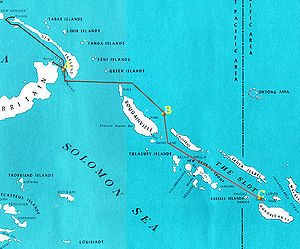
Slaget ved Savoøen / Slaget / Optakt
Ruten som Mikawas styrke fulgte fra Rabaul og Kavieng (foroven tv.) med ophold øst for Bougainville (centrum) og derpå ned gennem "The Slot" for at angribe allierede flådestyrker ud for Guadalcanal og Tulagi (foroven t.h.)
Slaget ved Savoøen eller slaget ved Savo Island var et søslag, som blev udkæmpet i Stillehavskrigen under 2. verdenskrig. Det blev udkæmpet mellem flådestyrker fra den kejserlige japanske flåde og de Vestallierede. Slaget fandt sted den 8. – 9. august 1942 og var det første store søslag under slaget om Guadalcanal. Det var det første af mange søslag, som blev udkæmpet i det, som på grund af de mange sunkne krigsskibe kom til at hedde Ironbottom Sound, nær øen Guadalcanal. Slaget var det første af fem store søslag og sø- og luftslag, som fik betydning for landslaget på selve Guadalcanal, da japanerne forsøgte at imødegå den amerikanske offensiv i Stillehavet. Disse intense søslag fandt sted med korte mellemrum, som voksede til længere og længere mellemrum i takt med at begge sider havde behov for at omgruppere og reparere, og fortsatte indtil slaget ved Tassafaronga den 30. november 1942.